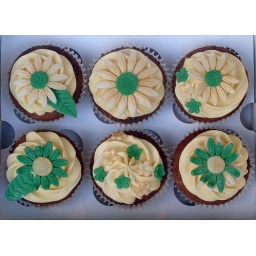
Blueberry cupcakes with fondant flowers in the green and gold of Australia for an emmigrating friend